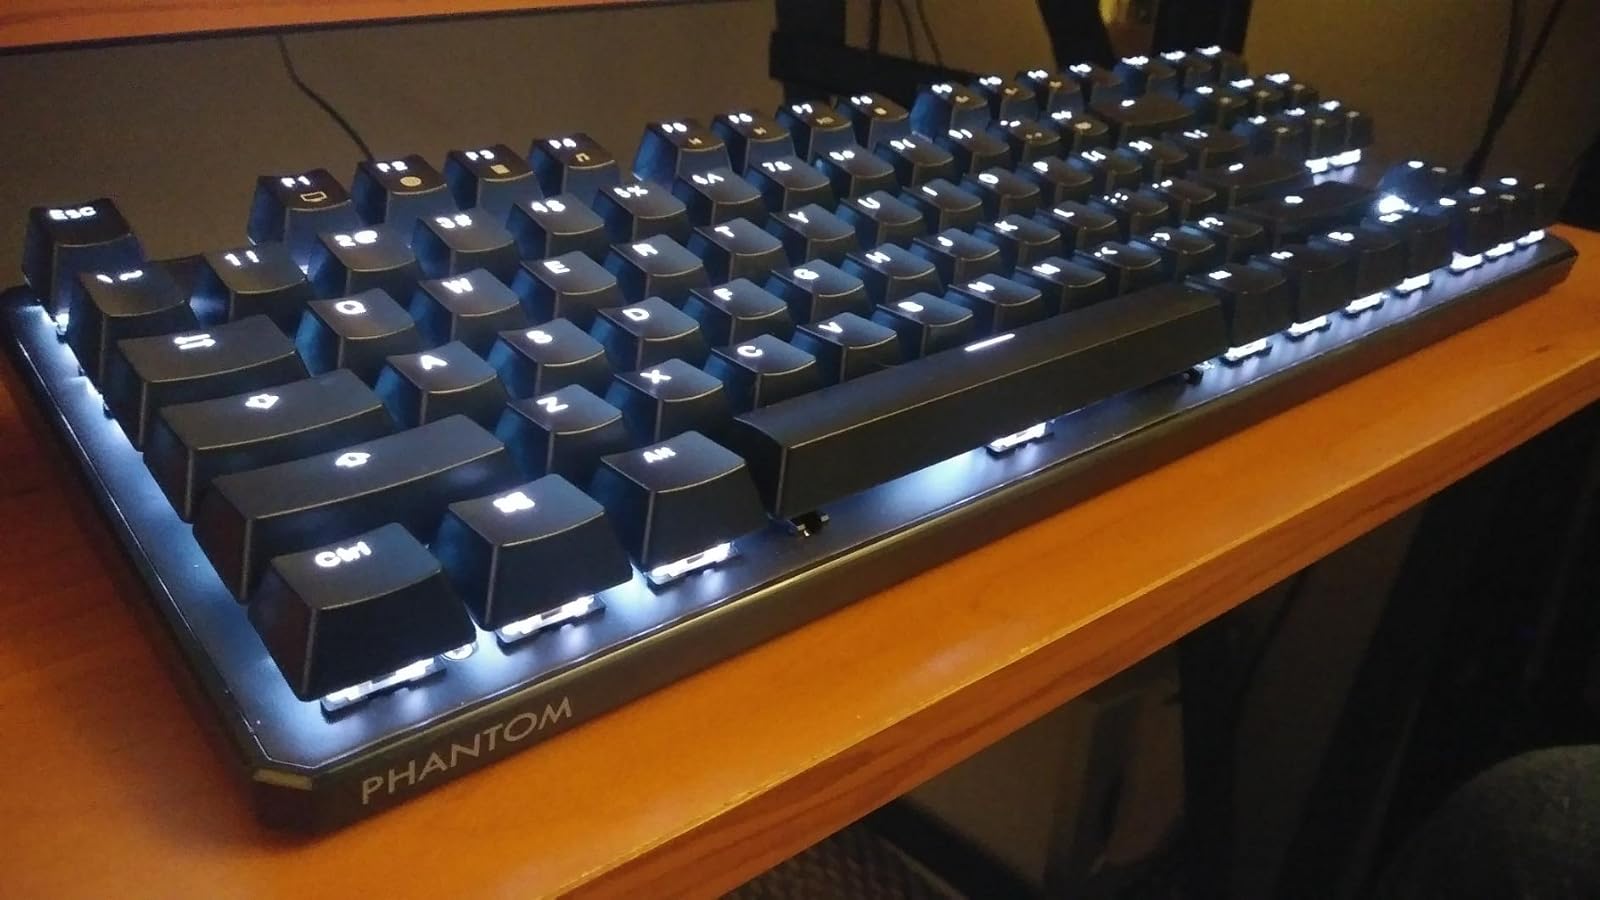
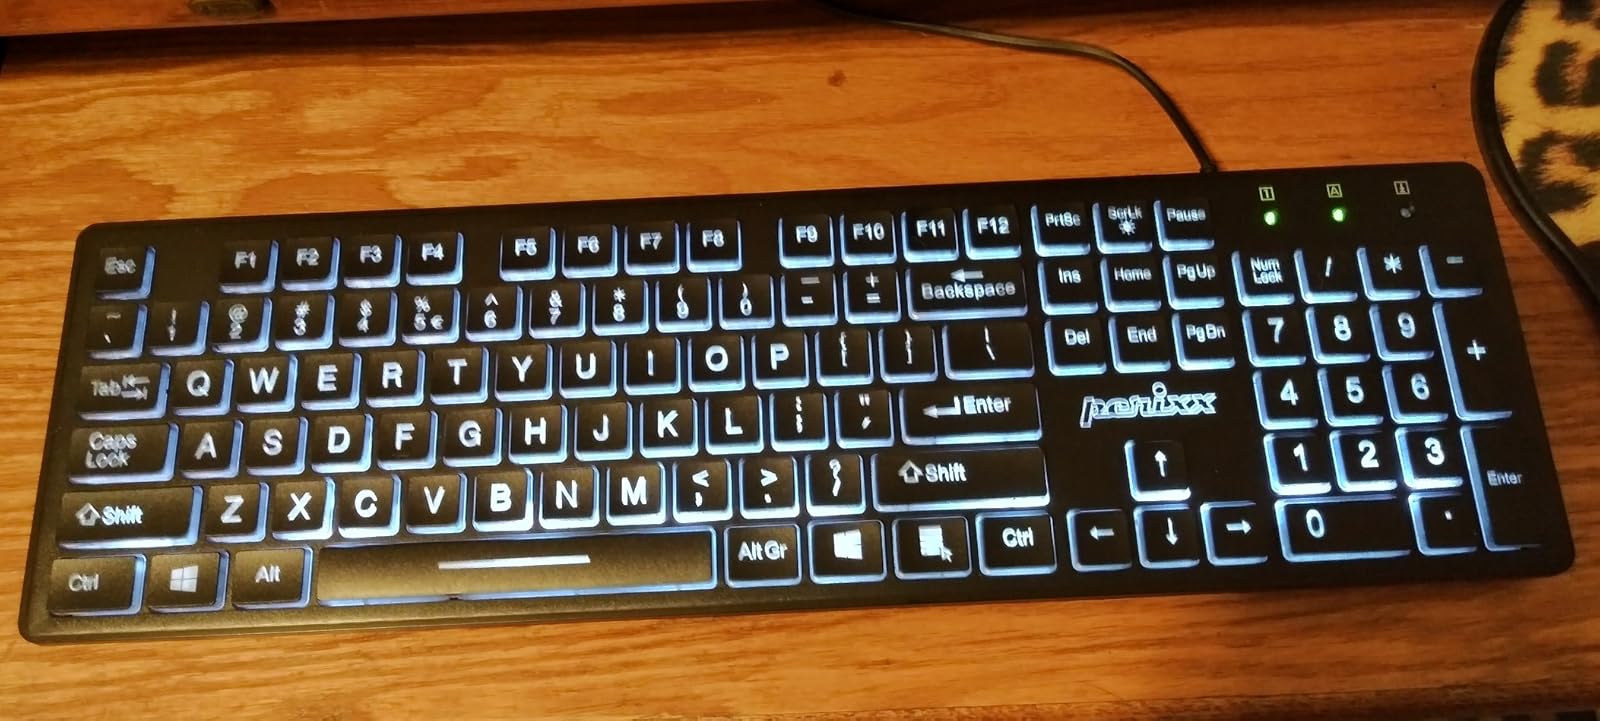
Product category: keyboard
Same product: no